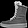
Label: Ankle boot